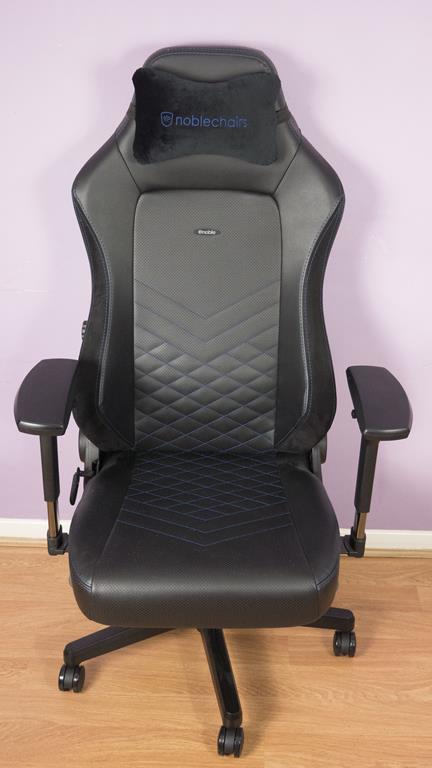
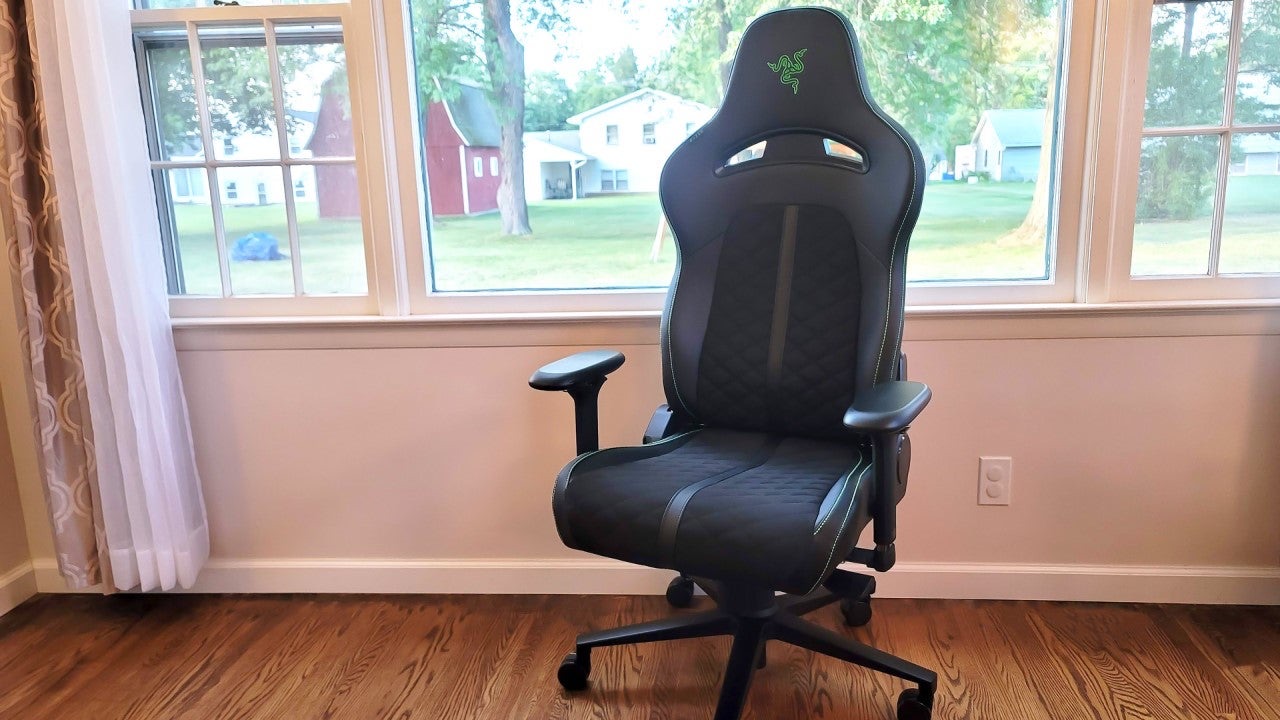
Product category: items_chair
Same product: no